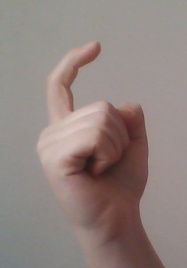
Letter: ra